Grenoble

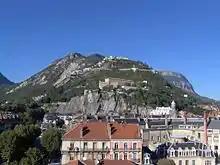
The Bastille from downtown, with the Memorial at the back, on the top of the hill

In 1955, future physics Nobel Prize laureate Louis Néel created the Grenoble Center for Nuclear Studies (CENG), resulting in the birth of the Grenoble model, a combination of research and industry. The first stone was laid in December 1956.